2000–01 Duke Blue Devils men's basketball team

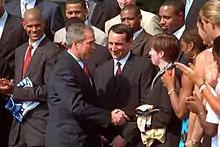
U.S. President George W. Bush shaking Coach Krzyzewski's hand following the championship win. Several Duke players stand behind them.

The 2000–01 Duke Blue Devils men's basketball team represented Duke University during the 2000–01 NCAA Division I men's basketball season, and were coached by 21st-year head coach Mike Krzyzewski.